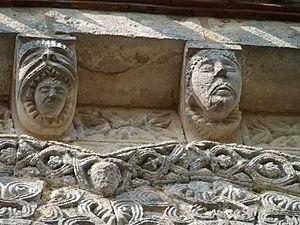
Rioux (Charente-Maritime, France) - Église Notre-Dame - modillons
Un modillon est un élément d'architecture qui sert à soutenir une corniche, un avant-toit ou un balcon. Il se différencie du corbeau par le fait qu'il est sculpté. Il y en a de très nombreux exemples, en particulier les lignes de modillons sur les églises romanes.